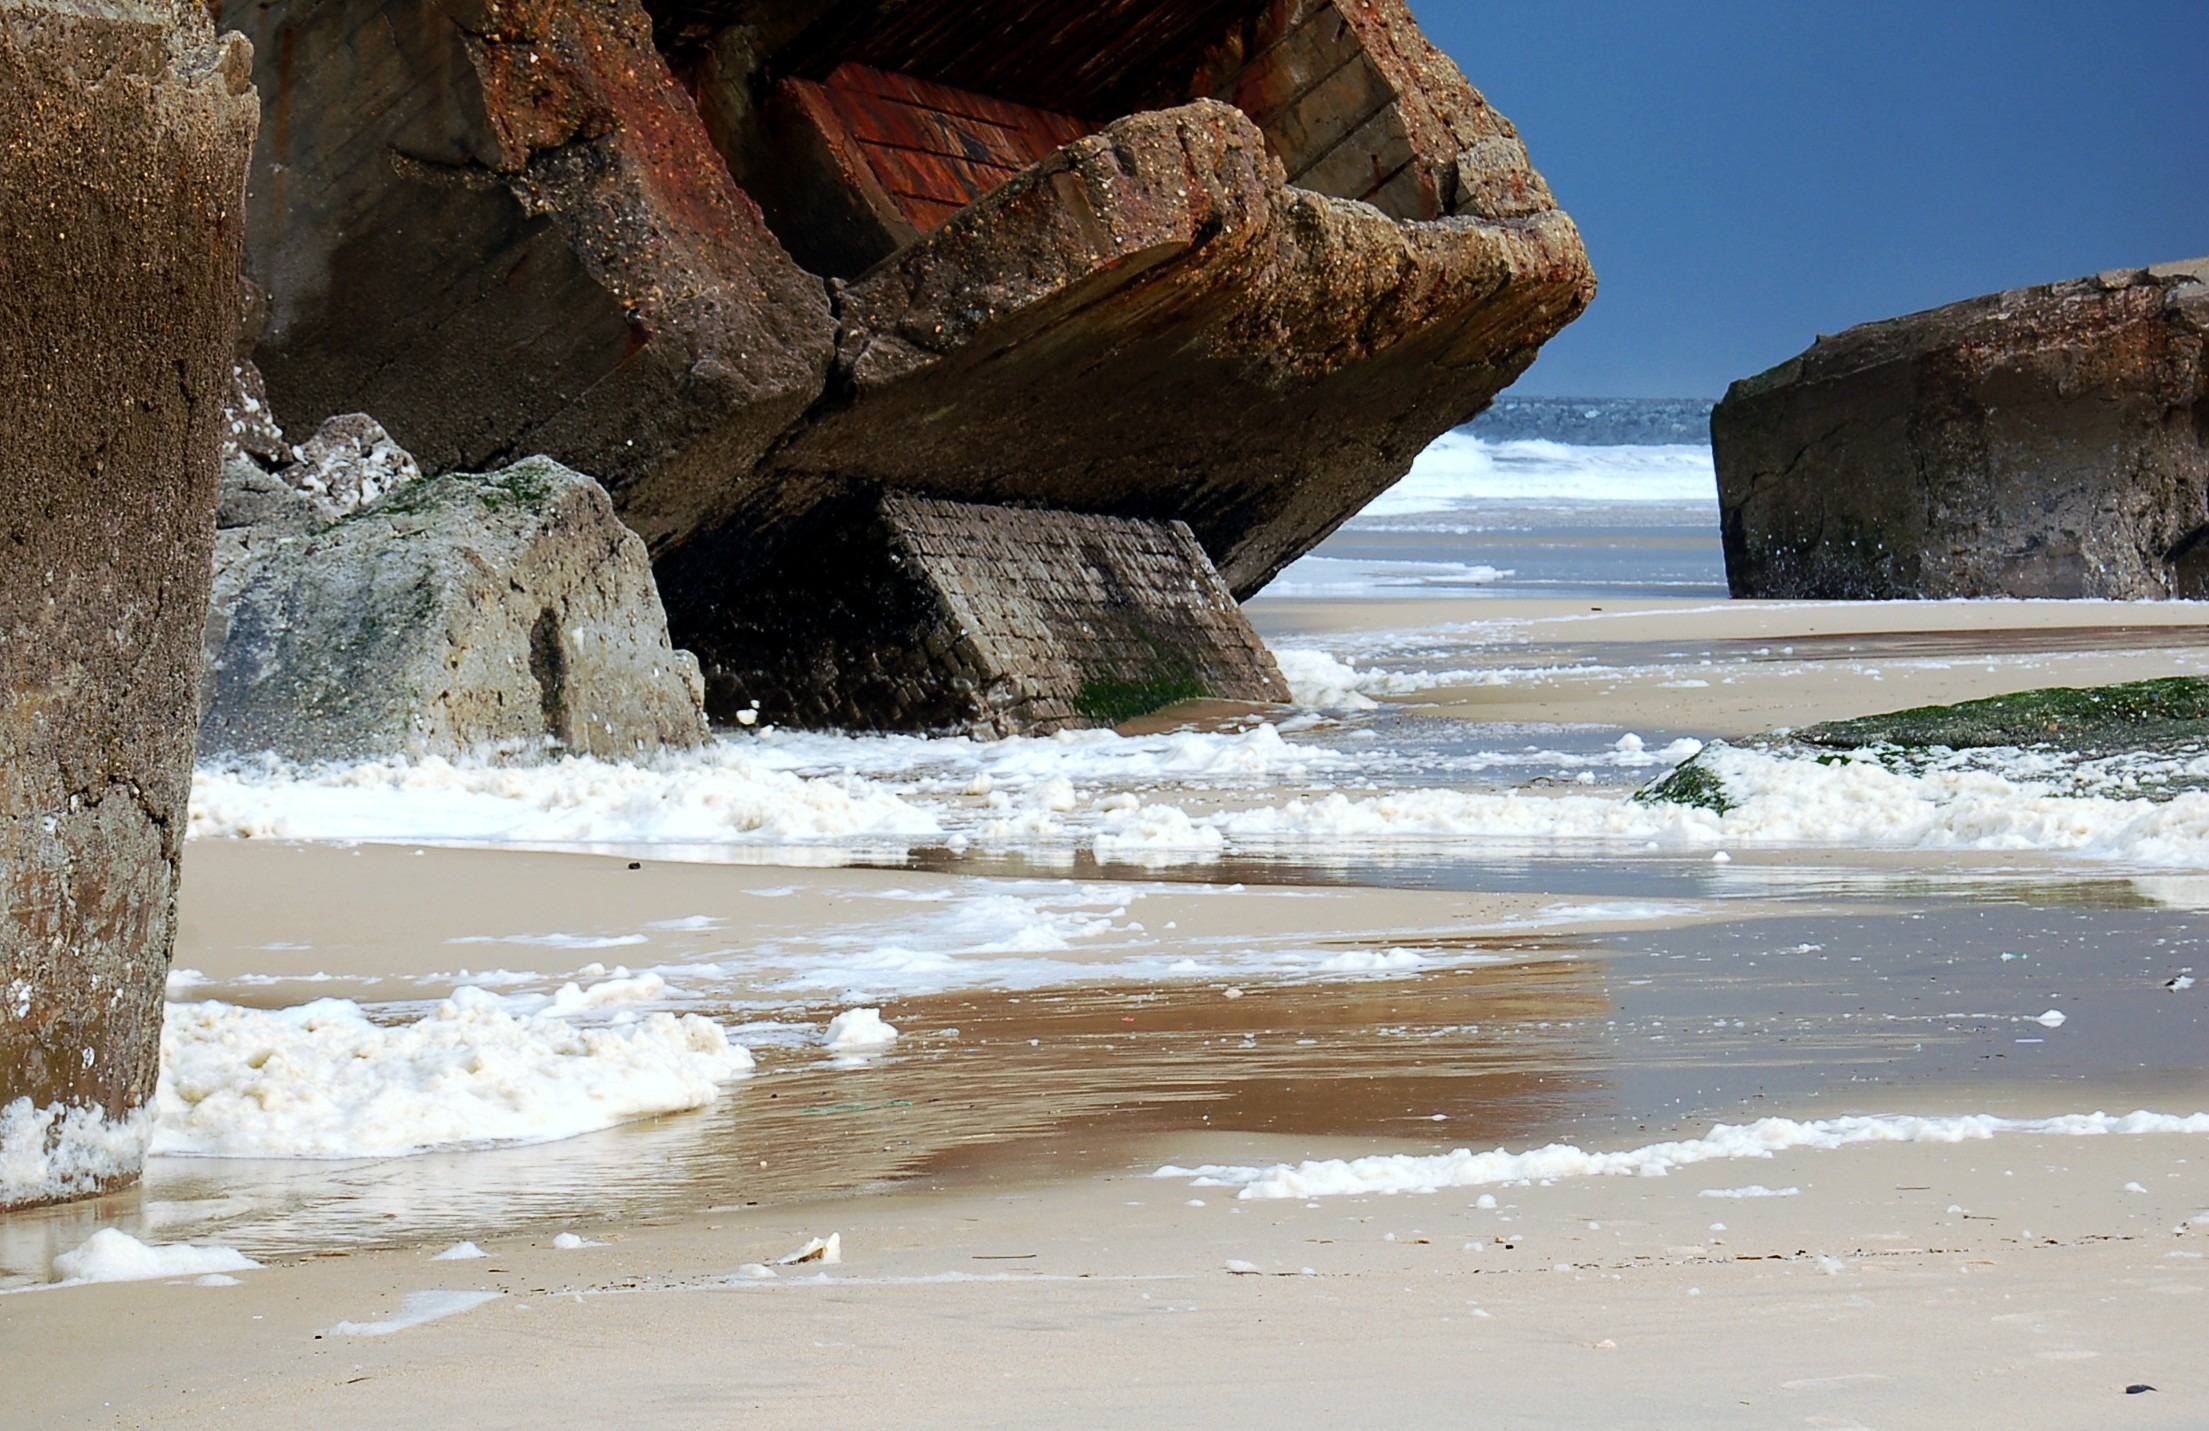
beach, landscape, sea, coast, water, nature, sand, rock, ocean, shore, wave, tide, vacation, cliff, foam, france, low tide, bay, blue, terrain, material, body of water, rocks, war, stones, battle, background, landscapes, costa, bunker, temporary, bunkers, french coast, capbreton